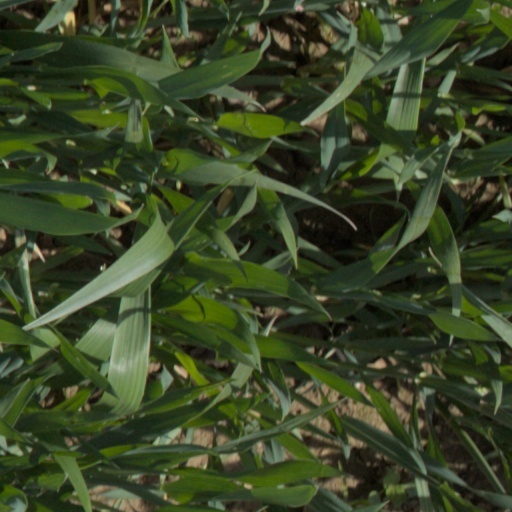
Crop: wheat